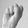
ASL letter: S